China Fortunes

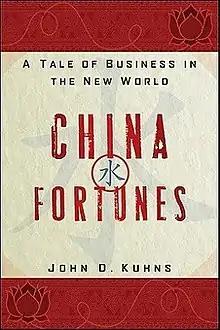
First edition

China Fortunes is a 2011 novel by John D. Kuhns. The book is loosely based on his career and experiences in the United States and China. The protagonist followed throughout the book, Jack Davis, is an American financier who begins traveling to China in the 1980s. As Jack conducts business and chases wealth, he encounters the opportunities, as well as the obstacles, available to the few foreigners willing to brave the uncertainties of the PRC at the time. Tracing the beginnings of China’s industrial age and nascent capitalism, the book also takes the reader through Wall Street’s trading floors, IPOs, and multi-national hydroelectric deals.